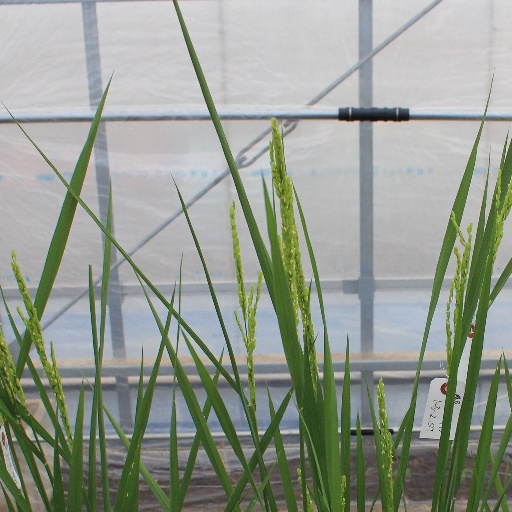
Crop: rice